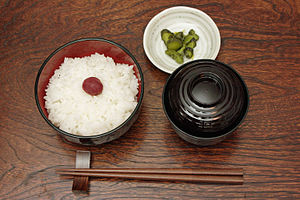
Spisepindeleje
Et typisk japansk måltid: spisepinde på et leje foran retterne pegende mod venstre.
Et spisepindeleje er et service, der bruges til at lægge spisepinde på væk fra bordet, som også hindrer brugte spisepinde i at kontaminere bordet eller at rulle ned fra bordet. De laves i forskellige former af ler, træ, glas eller ædelsten såsom jade. Nogle laver dem i origami ud fra papirsposerne til engangsspisepinde.